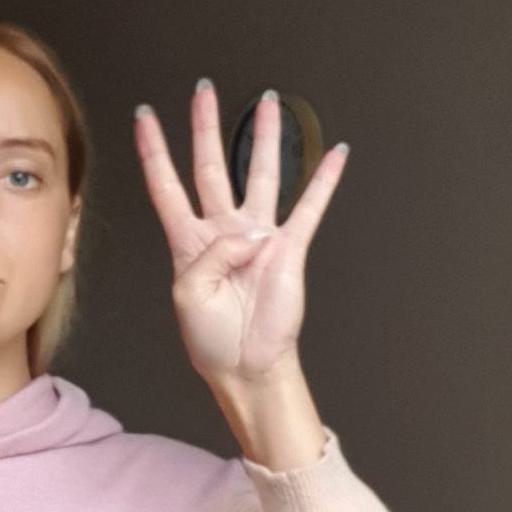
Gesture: four